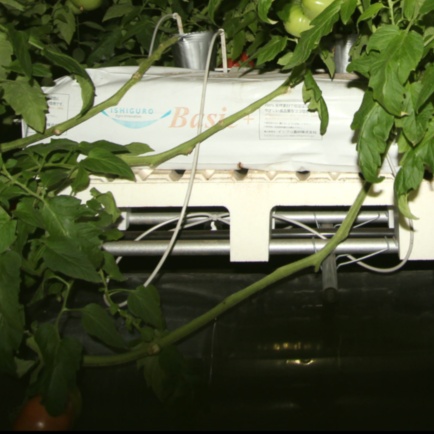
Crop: tomato